Western spindalis

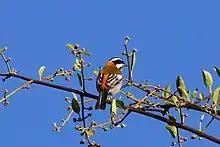
Male "Spindalis zena pretrei" showing feathers on back, Cuba

The western spindalis (Spindalis zena) is a songbird species. It was formerly considered conspecific with the other three species of "Spindalis", with the common name stripe-headed tanager.